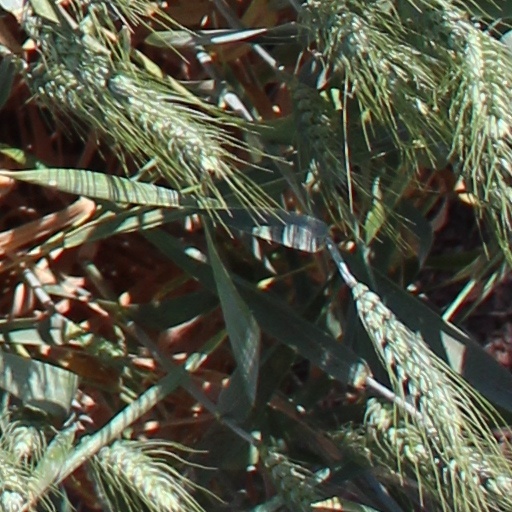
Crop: wheat